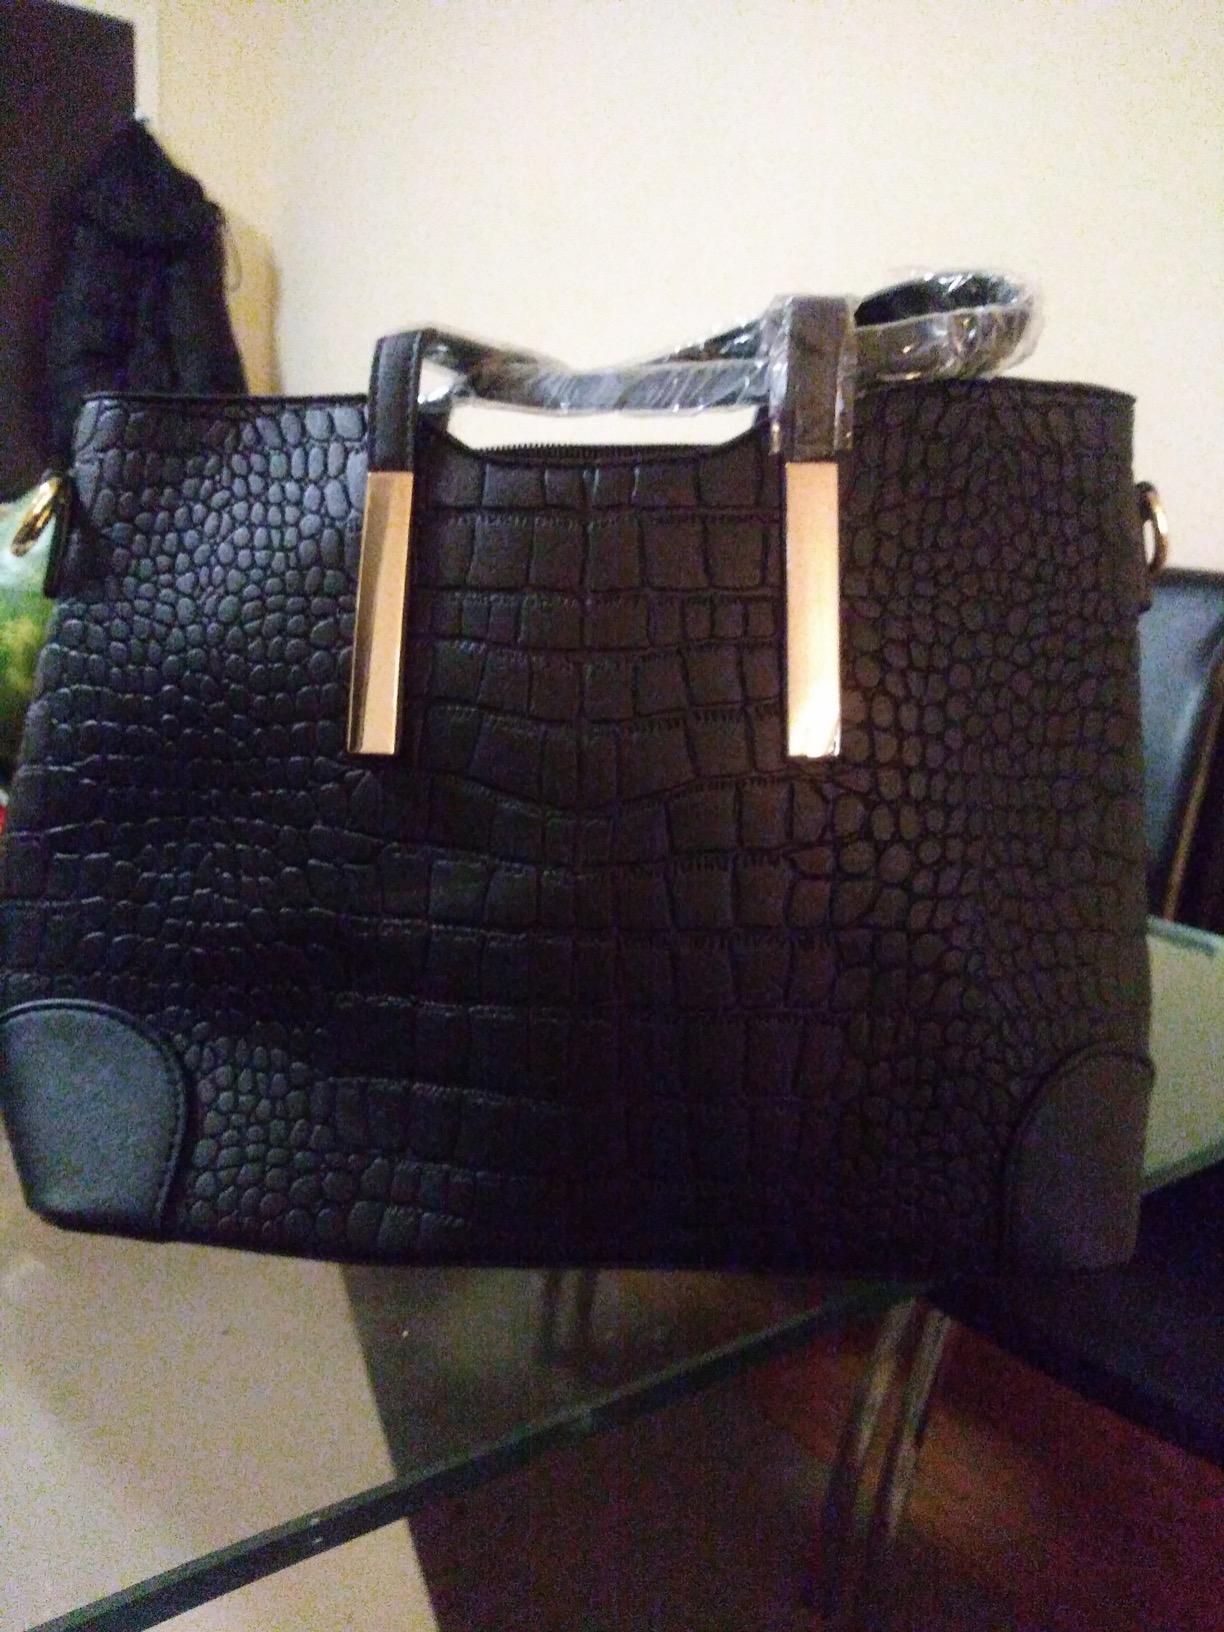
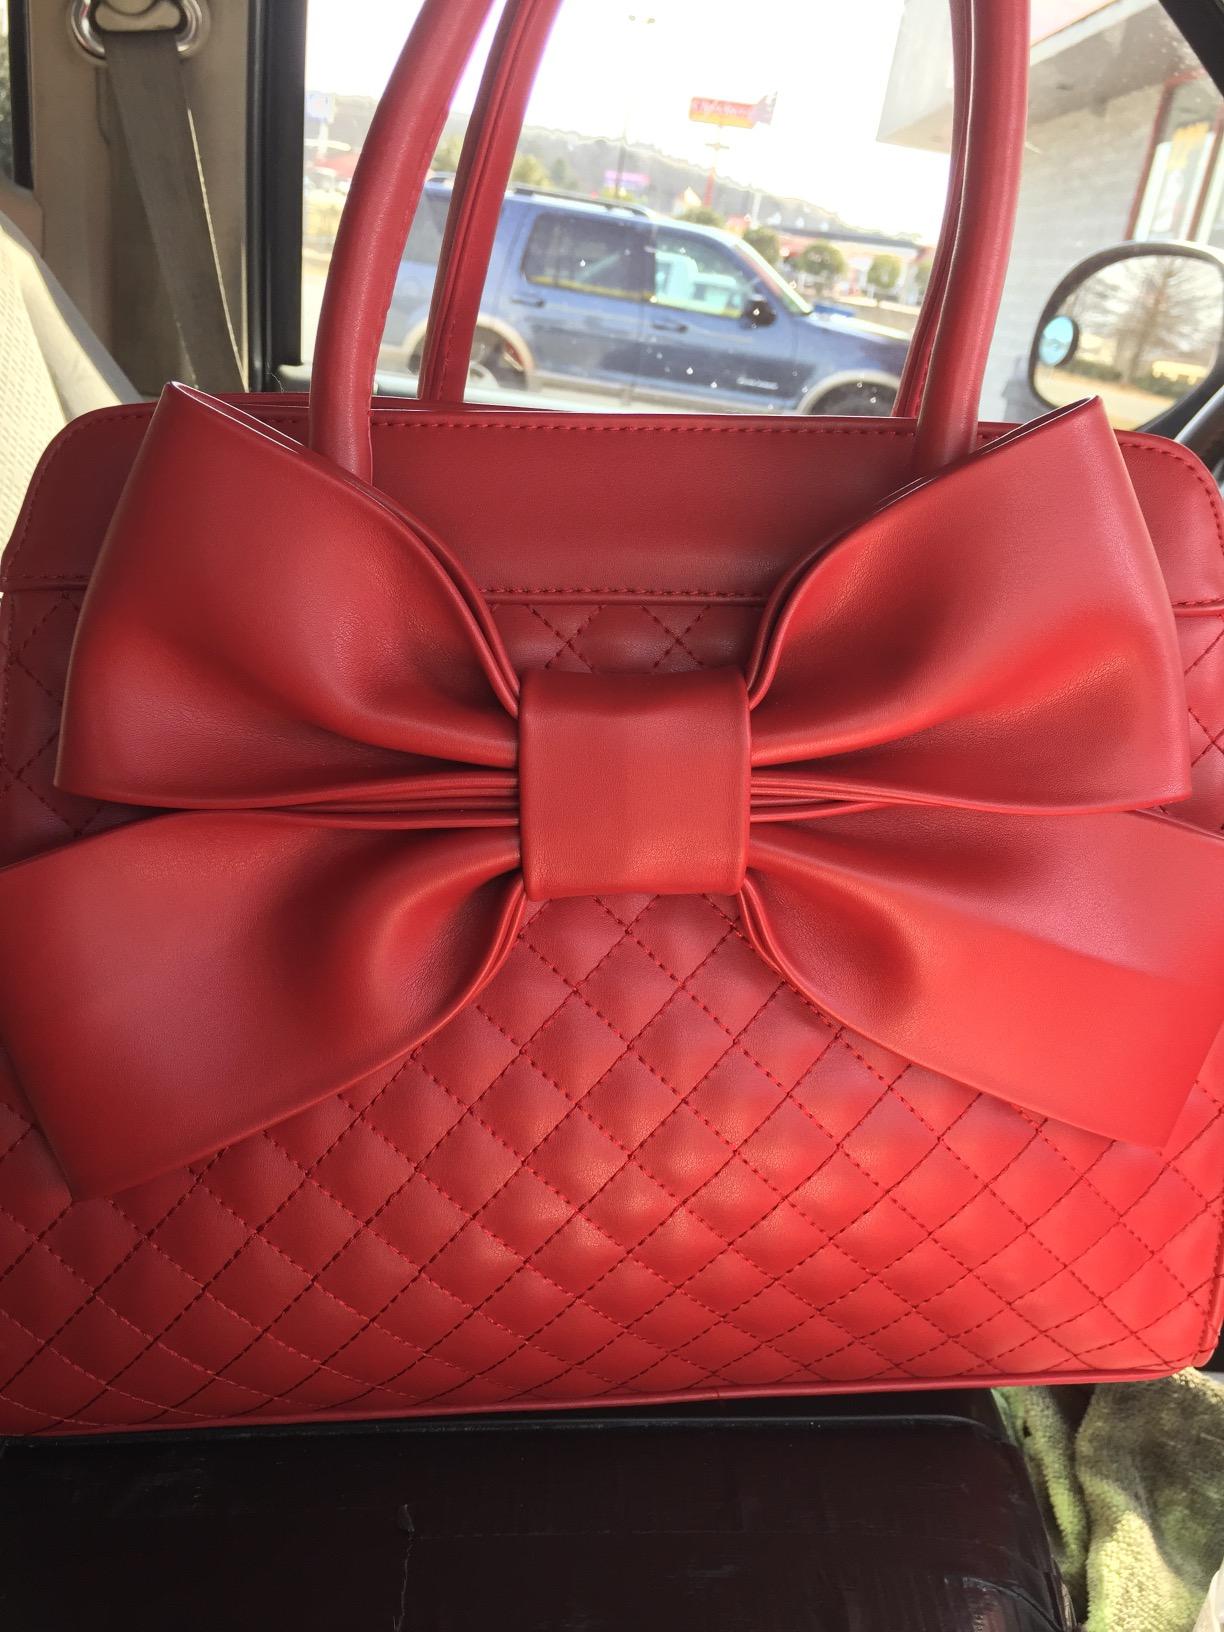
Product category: accessories_handbag
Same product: no